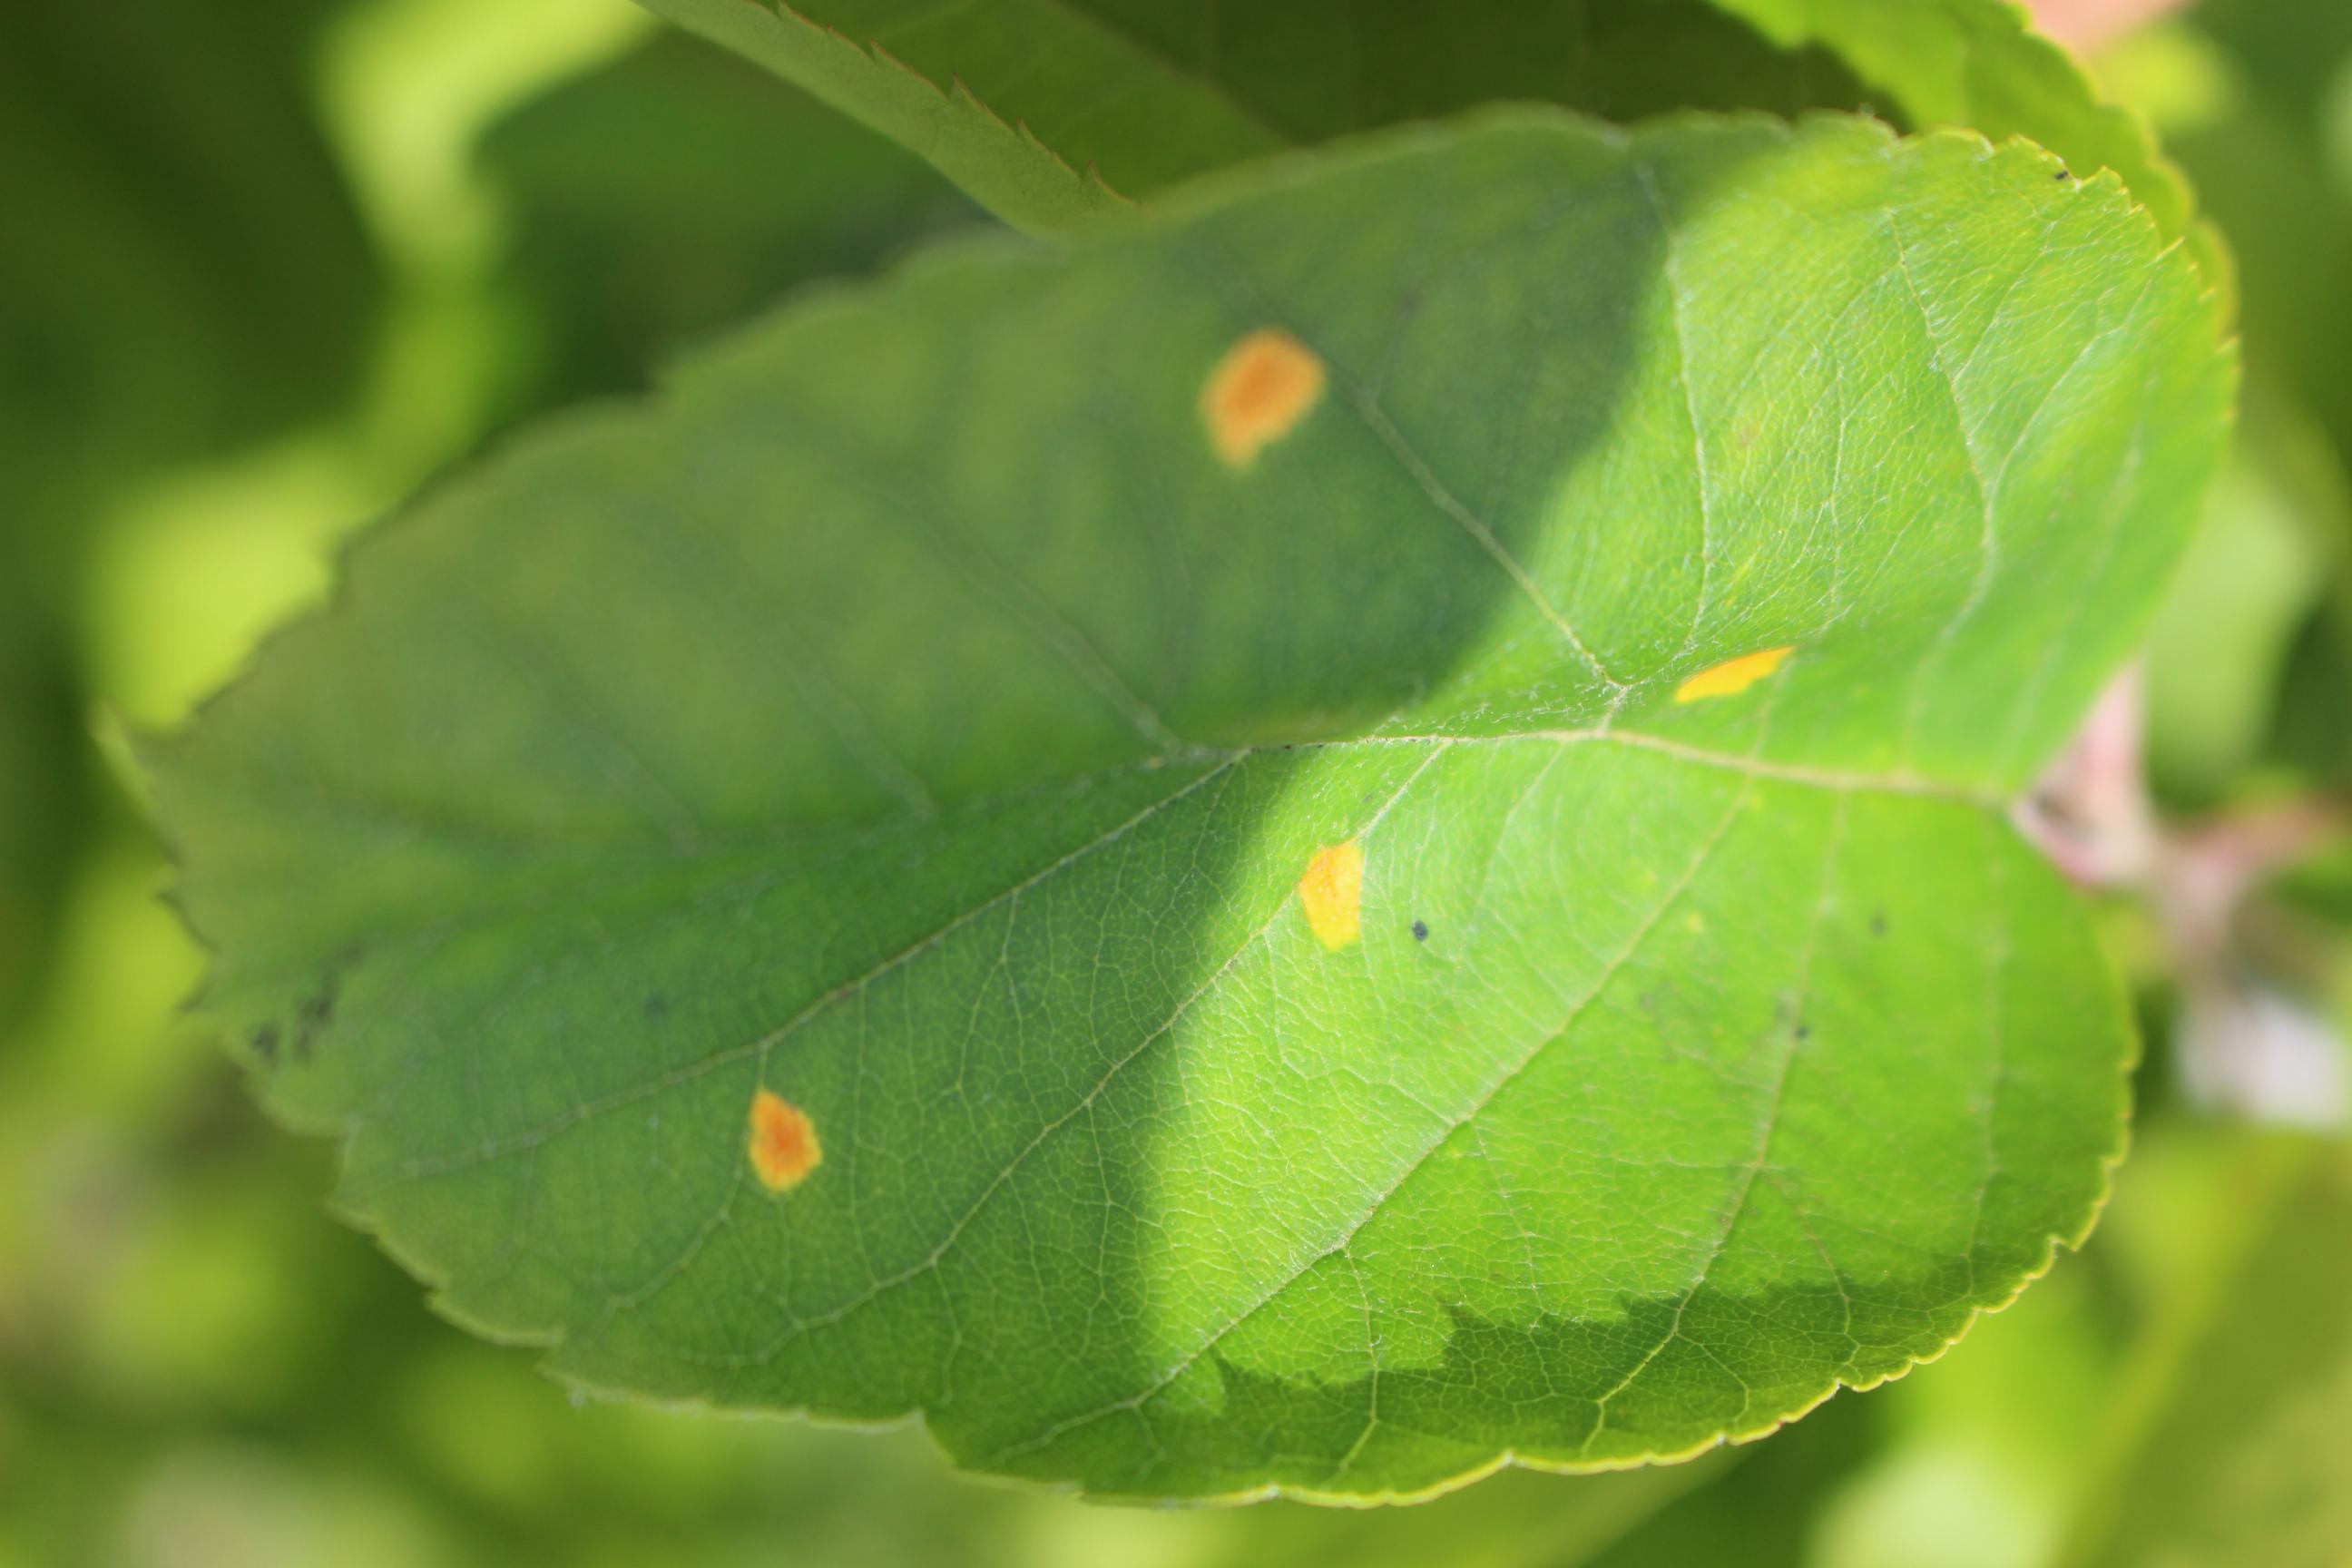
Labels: rust